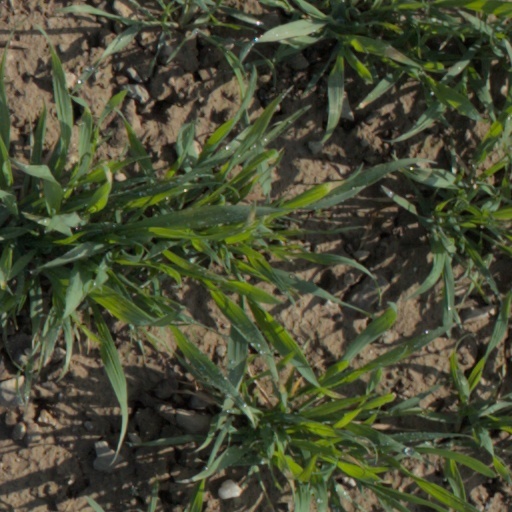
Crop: wheat